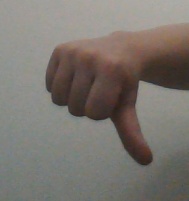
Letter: waw